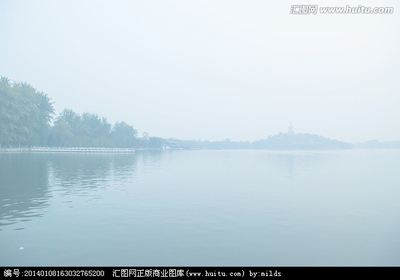
Weather: foggy or hazy